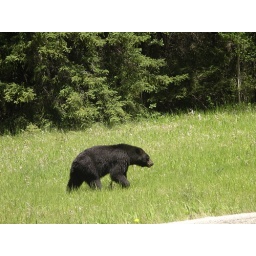
bear along side the road in banff, canada